Ngāti Kauwhata

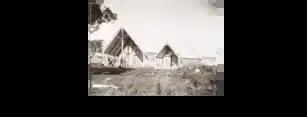
Iwa Tekau maa Iwa Marae

Te Iwa tekau mā Iwa was a marae located in Awahuri on the east bank of the Oroua River, a few chains south of the main highway between Palmerston North and Bulls. The wharenui of the marae was simply known as "Te Iwa".